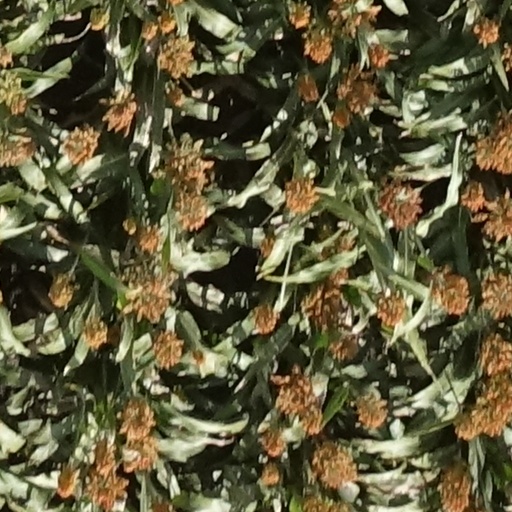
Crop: sorghum